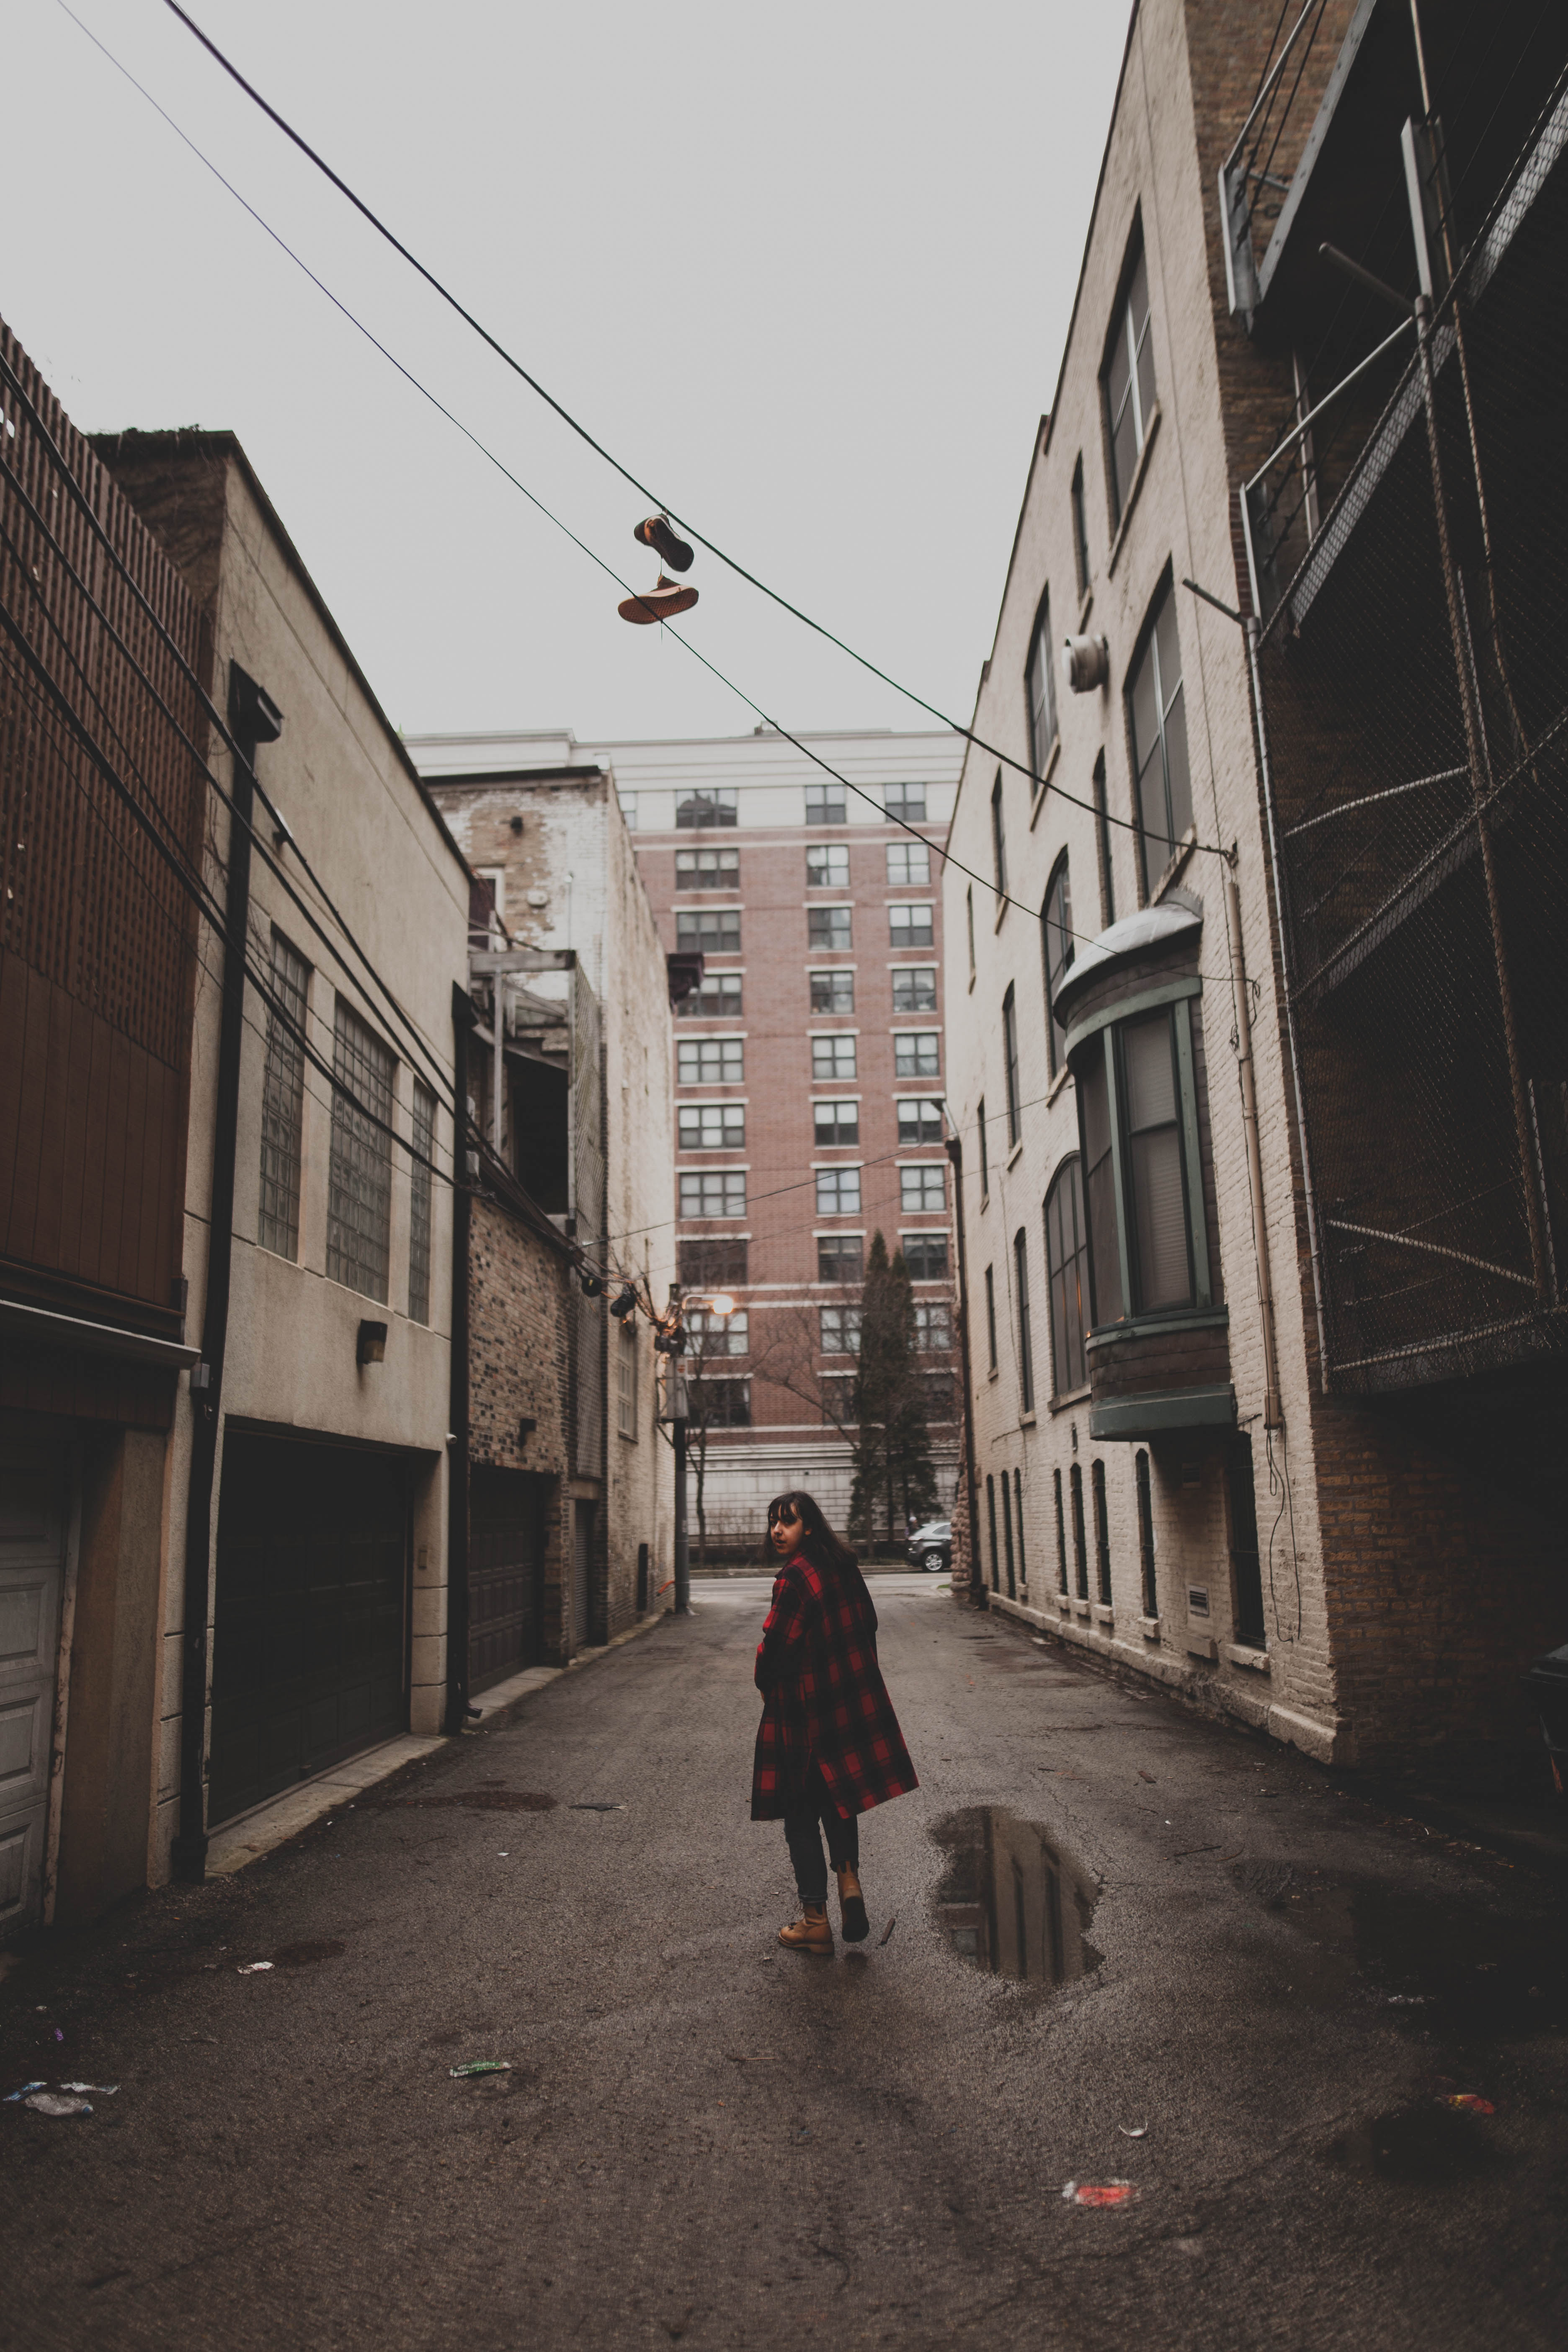
road, street, house, town, building, alley, downtown, wire, hanging, lane, infrastructure, sneakers, shape, neighbourhood, urban area, residential area, human settlement